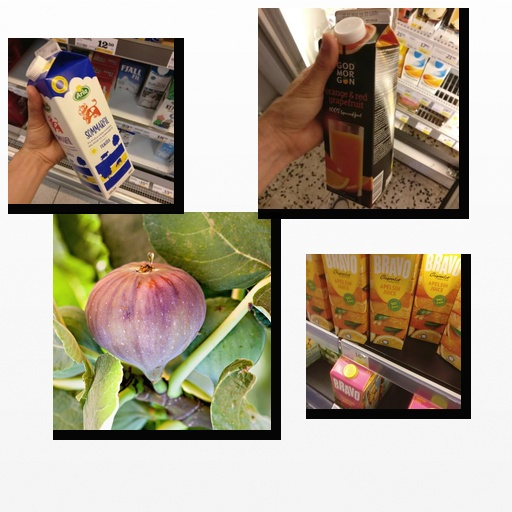
Food items: sour_milk, grapefruit_juice, orange_juice, fig